Hot Shots!

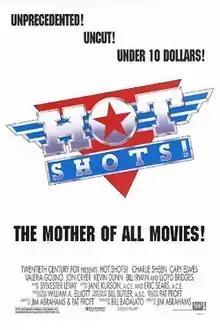
Theatrical release poster

Hot Shots! is a 1991 American comedy film directed by Jim Abrahams, co-writer and co-director of "Airplane!", and written by Abrahams and Pat Proft. It stars Charlie Sheen, Cary Elwes, Valeria Golino, Lloyd Bridges, Jon Cryer, Kevin Dunn, Kristy Swanson, Bill Irwin, and Efrem Zimbalist Jr. The film is primarily a parody of "Top Gun", with some scenes spoofing other popular films, including "9½ Weeks", "The Fabulous Baker Boys", "Dances with Wolves", "Marathon Man", "Rocky", "Superman", and "Gone with the Wind". A sequel, "Hot Shots! Part Deux", was released in 1993, with Sheen, Golino, Bridges and Jerry Haleva reprising their roles.